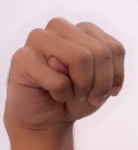
ASL sign: M